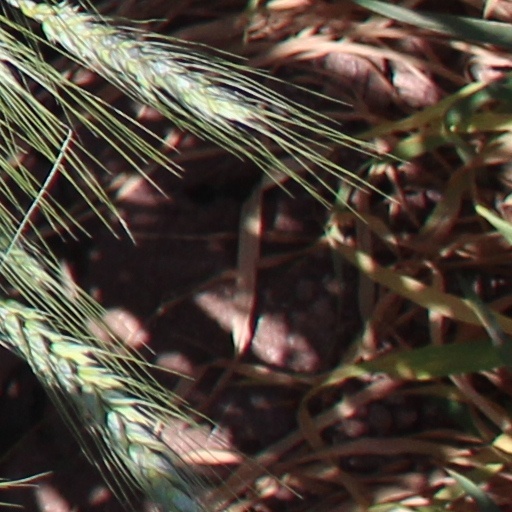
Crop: wheat